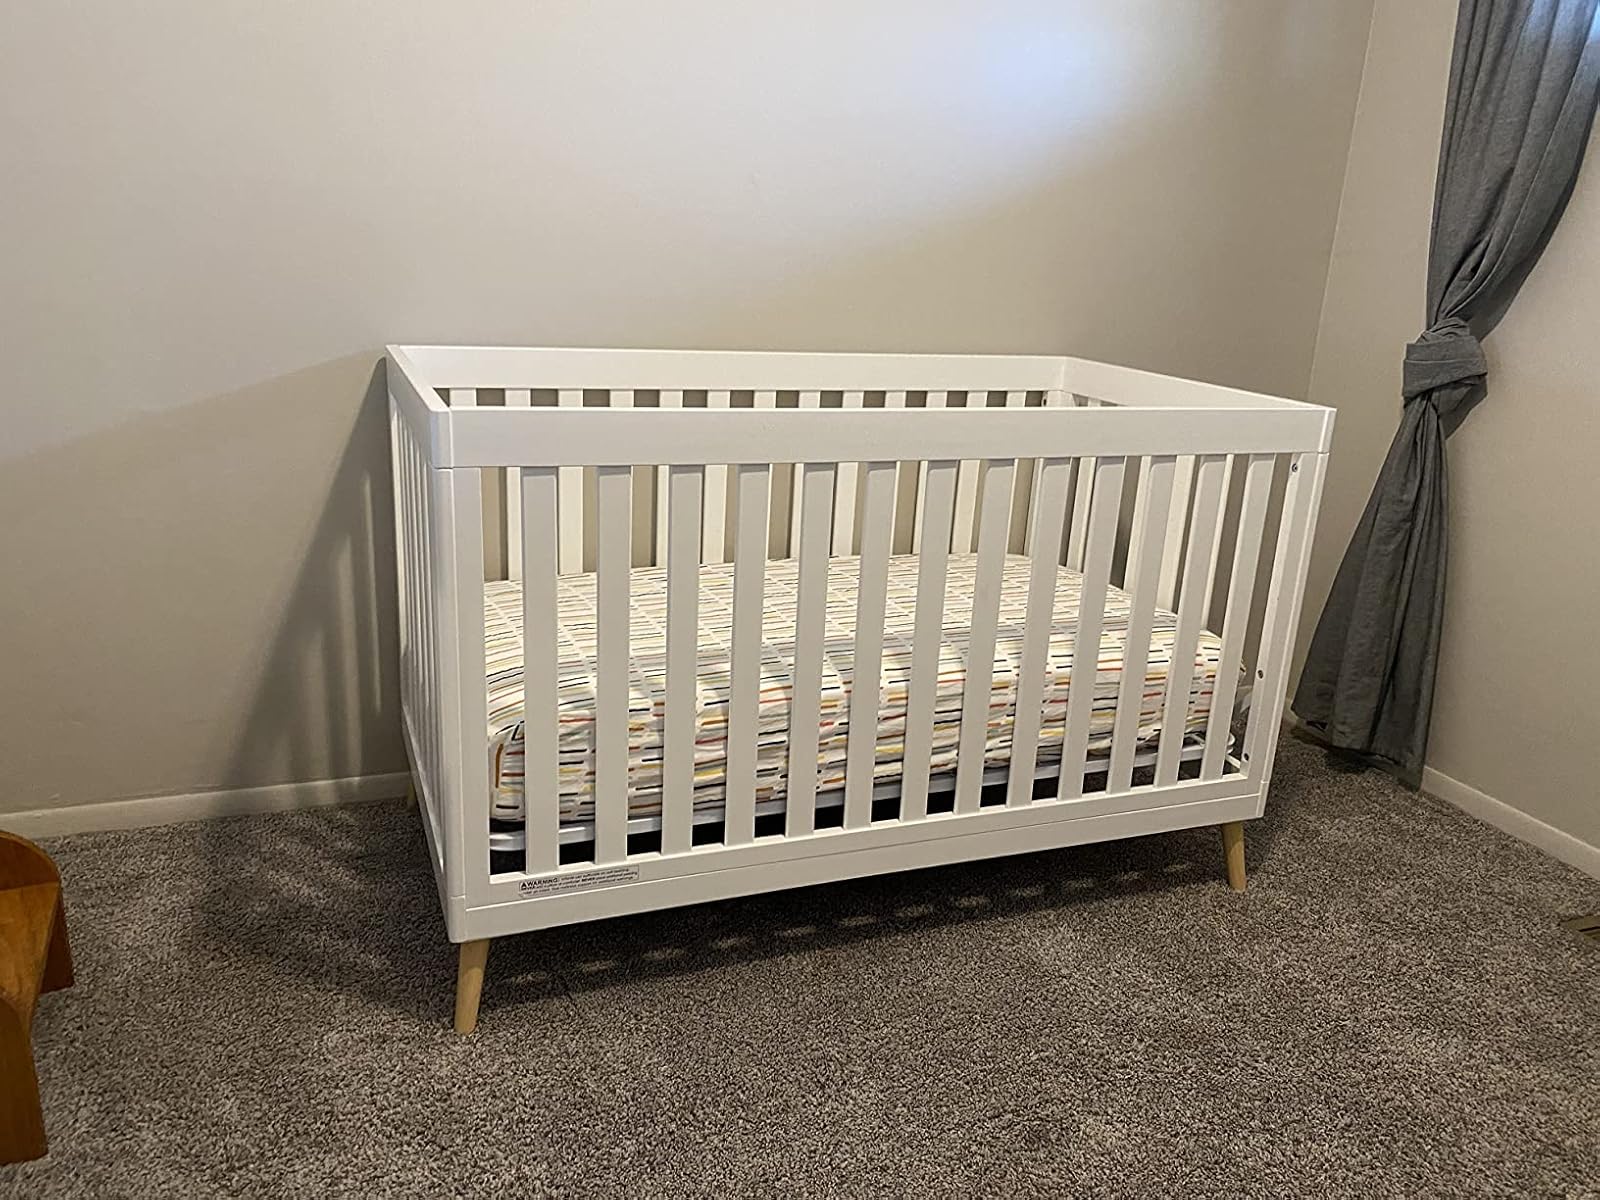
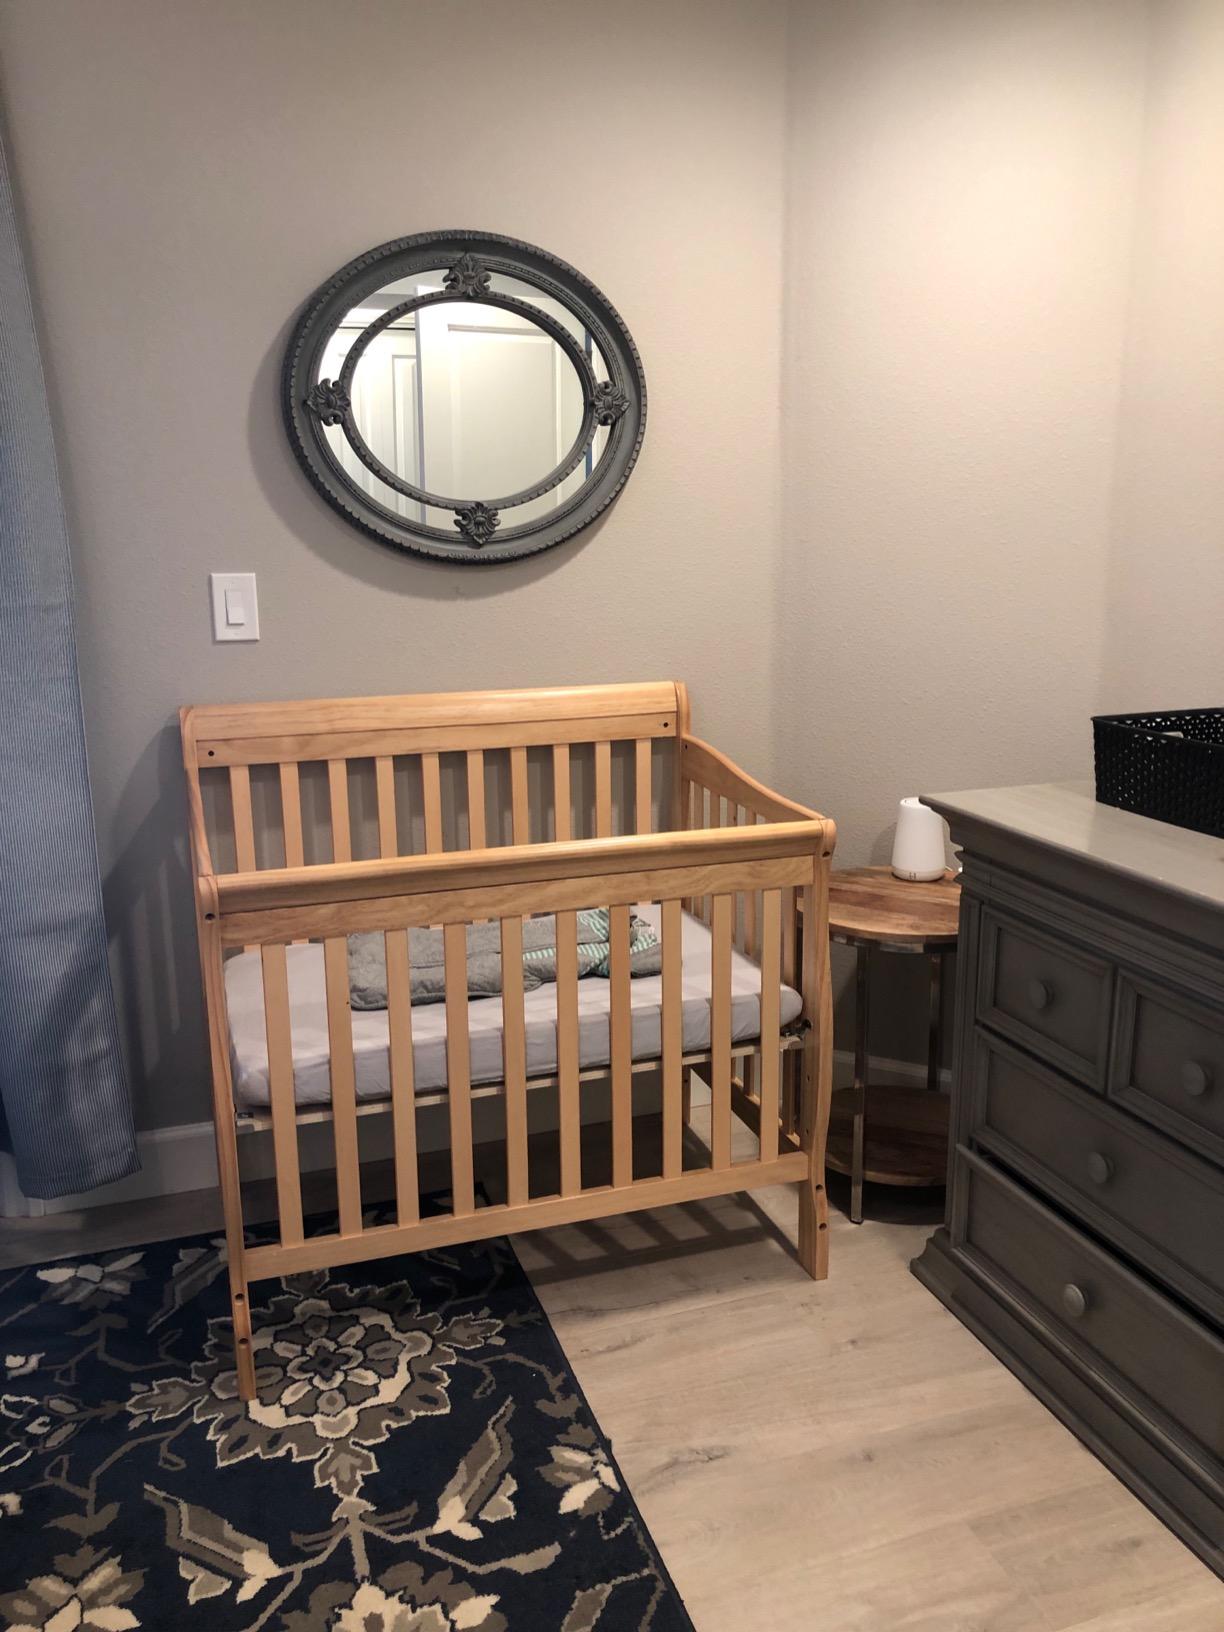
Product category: products_crib
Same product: no